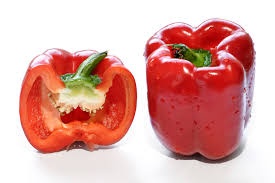
Label: capsicum